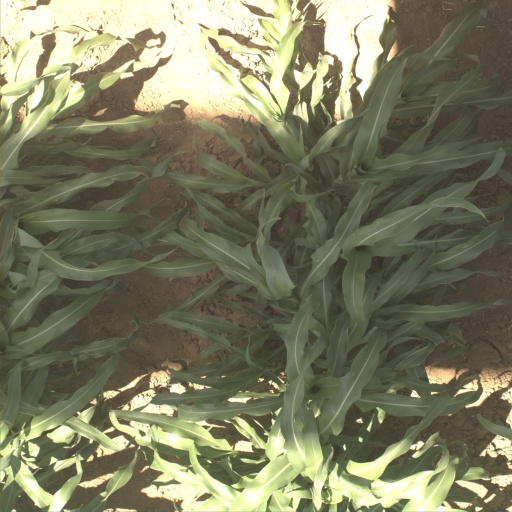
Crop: sorghum